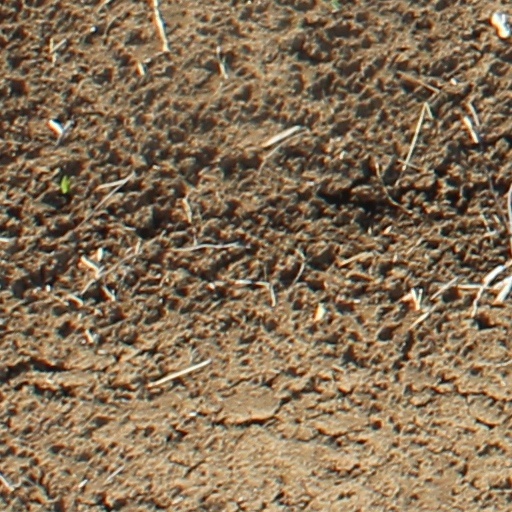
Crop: wheat